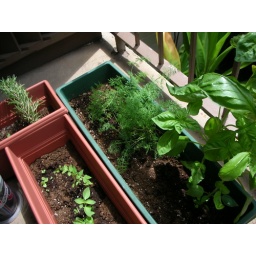
The big box consists of Thai basil and dill. These were my first plants in this new garden.